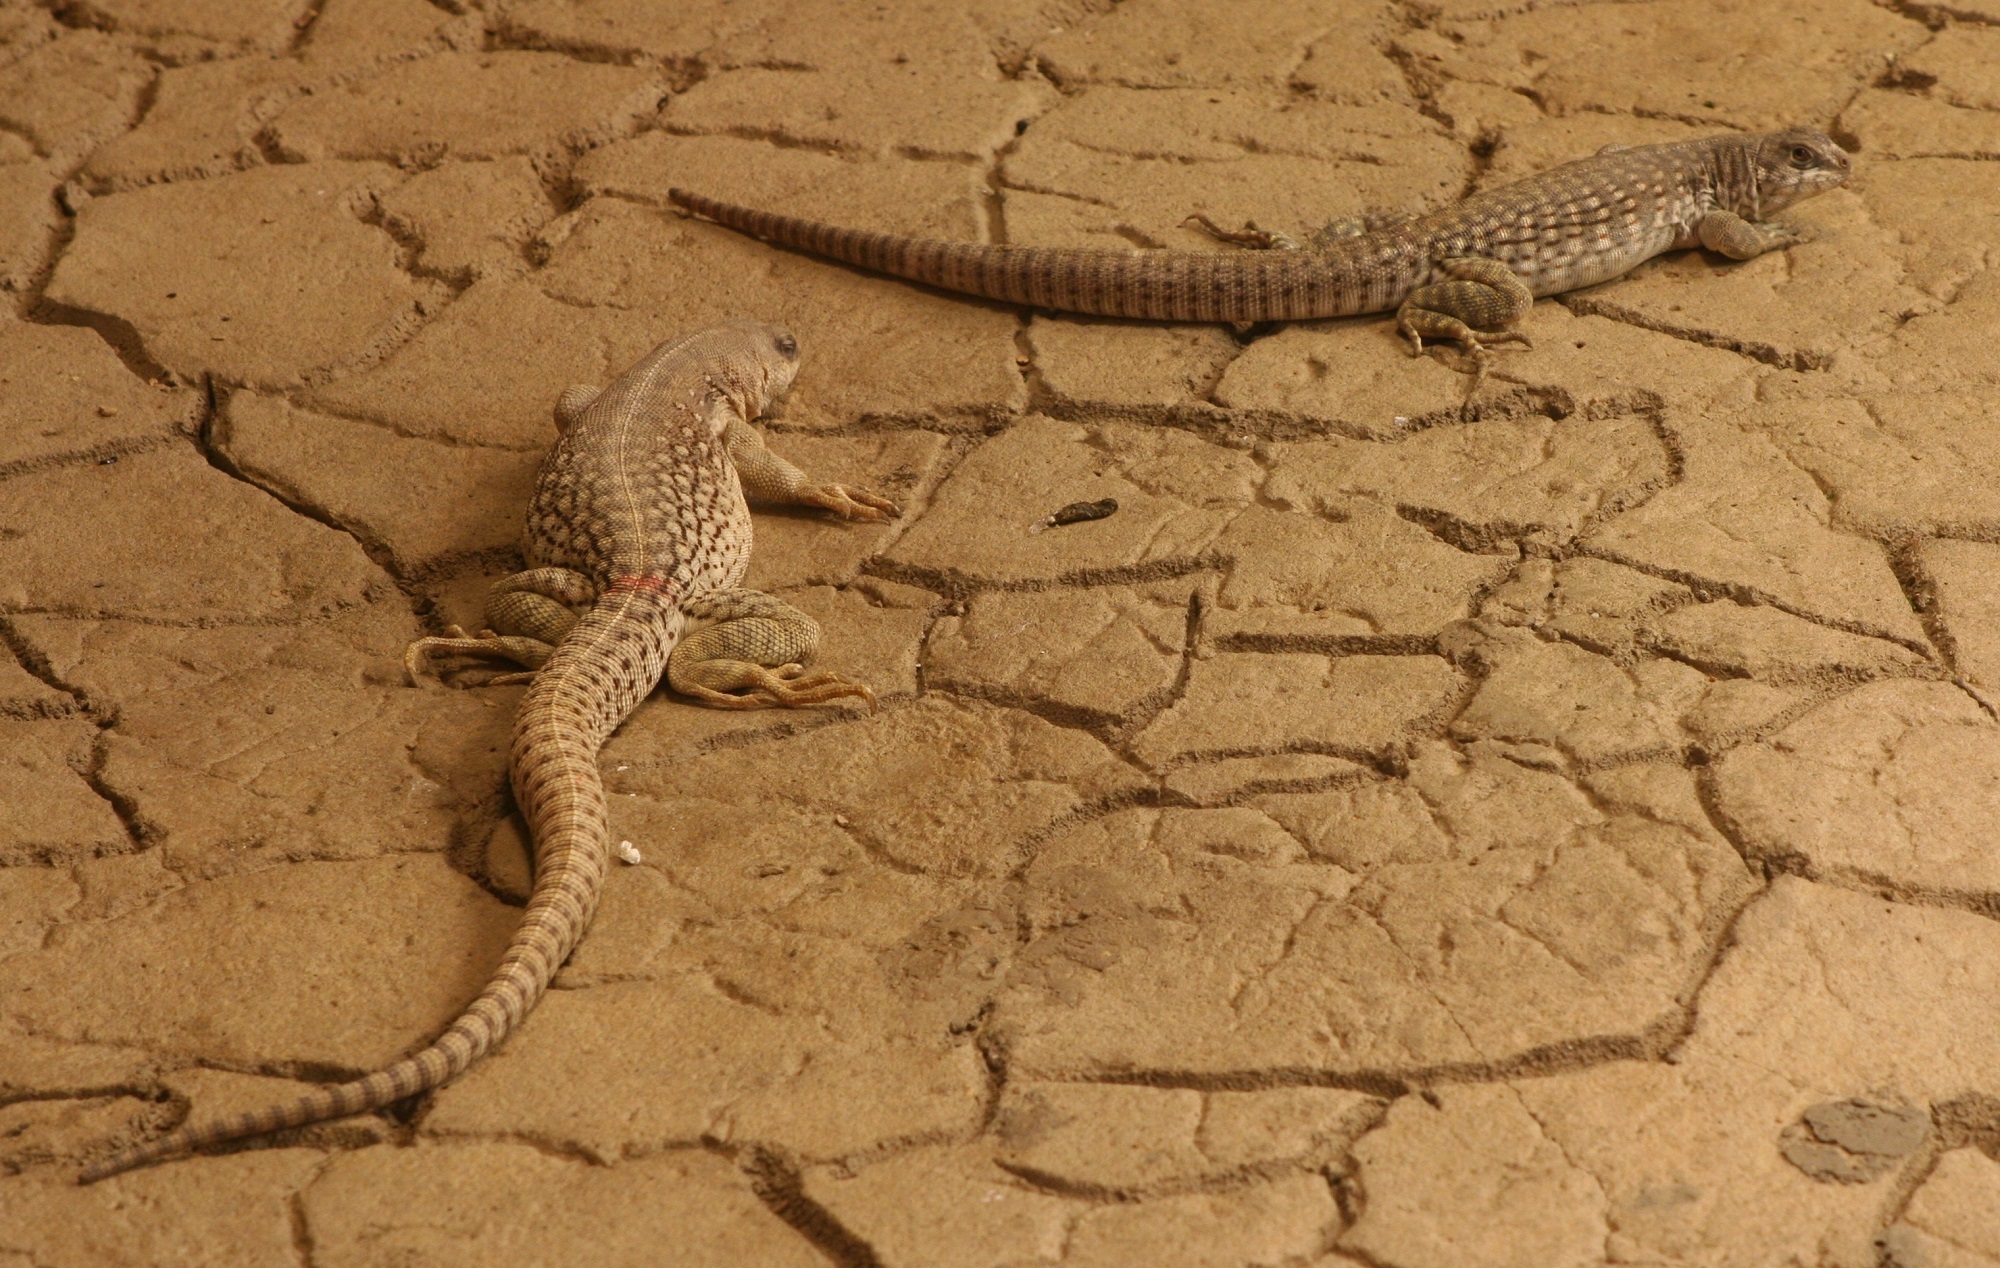
nature, looking, wildlife, zoo, tropical, mud, soil, reptile, fauna, lizard, crocodile, enclosure, outdoors, rattlesnake, vertebrate, exotic, reptiles, agamidae, sidewinder, scaled reptile, nile crocodile, desert iguanas